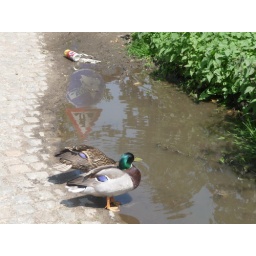
male + female, feet in water